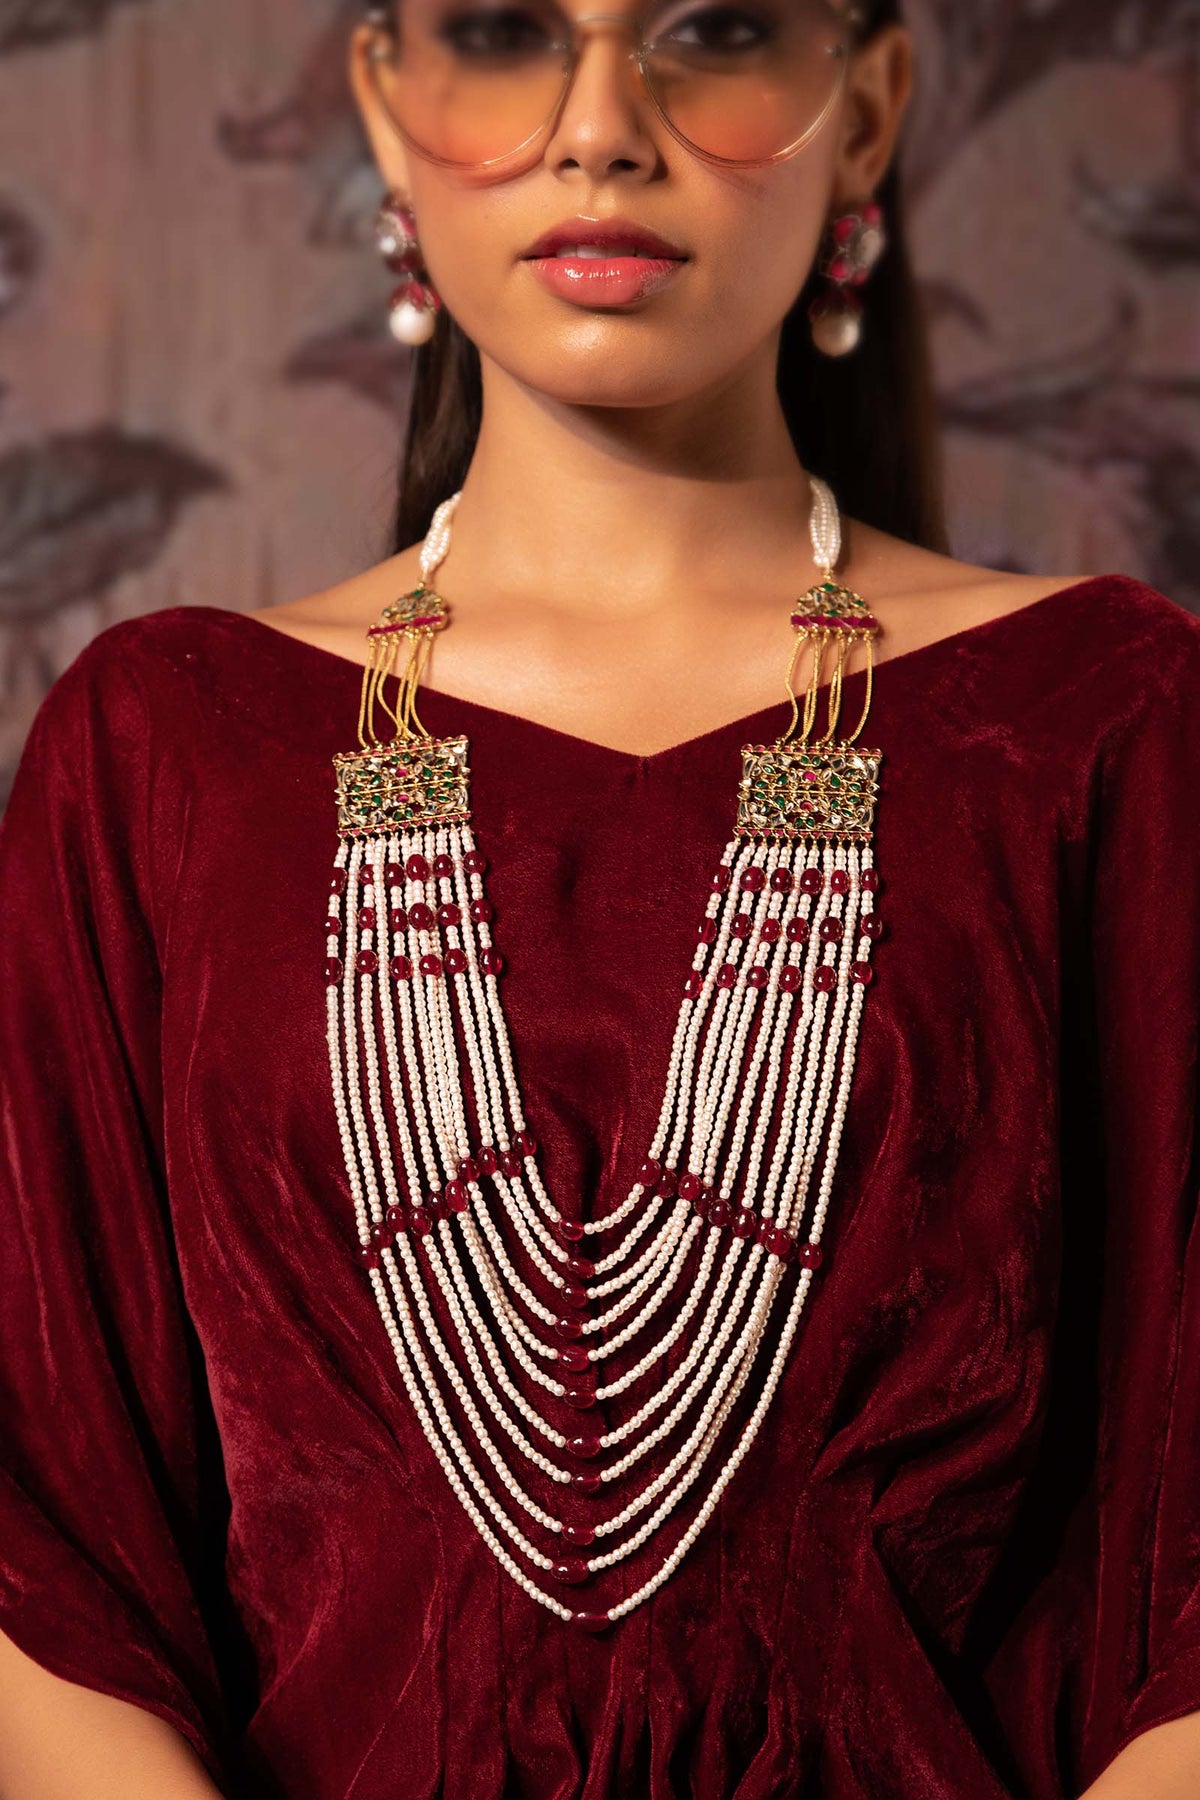
burgundy multi bead necklace